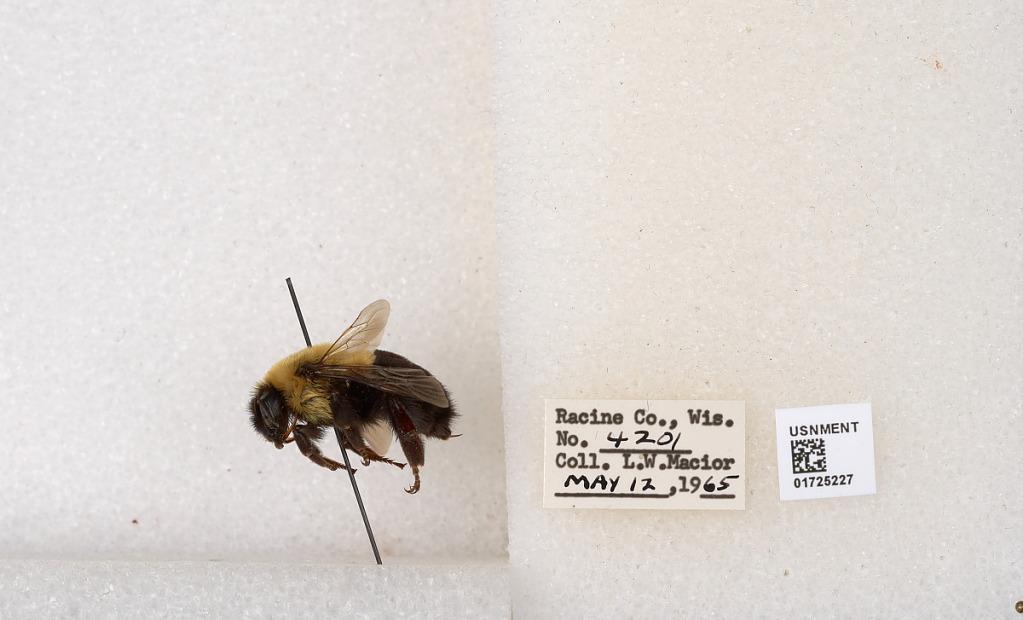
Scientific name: Bombus impatiens Cresson
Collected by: L. Macior
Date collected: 1965-5-12
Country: United States
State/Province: Wisconsin
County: Racine
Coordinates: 42.7299, -87.8123